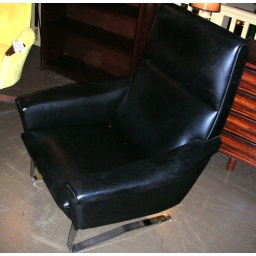
Unusual, sleek and ultra-comfortable Danish springer chair in black vinyl. Dimensions: 33&amp;quot;w x 28&amp;quot;d x 38&amp;quot;t. Price: SOLD.